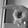
ASL letter: P